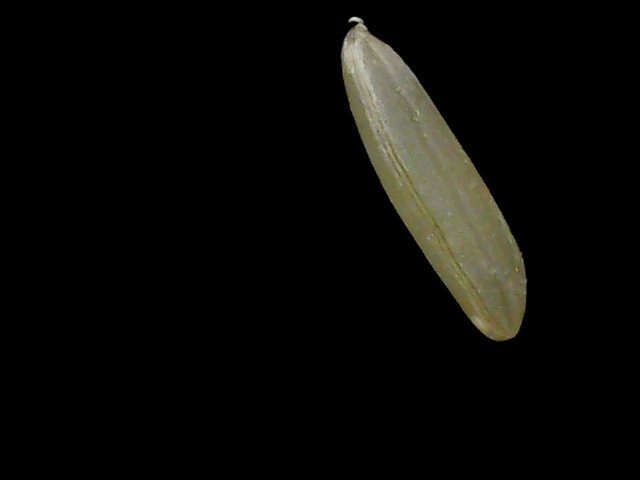
Rice variety: Binadhan19